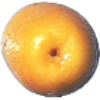
Label: kumquats